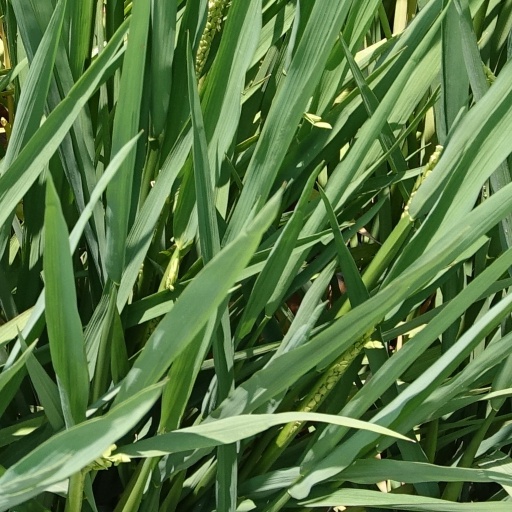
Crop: rice